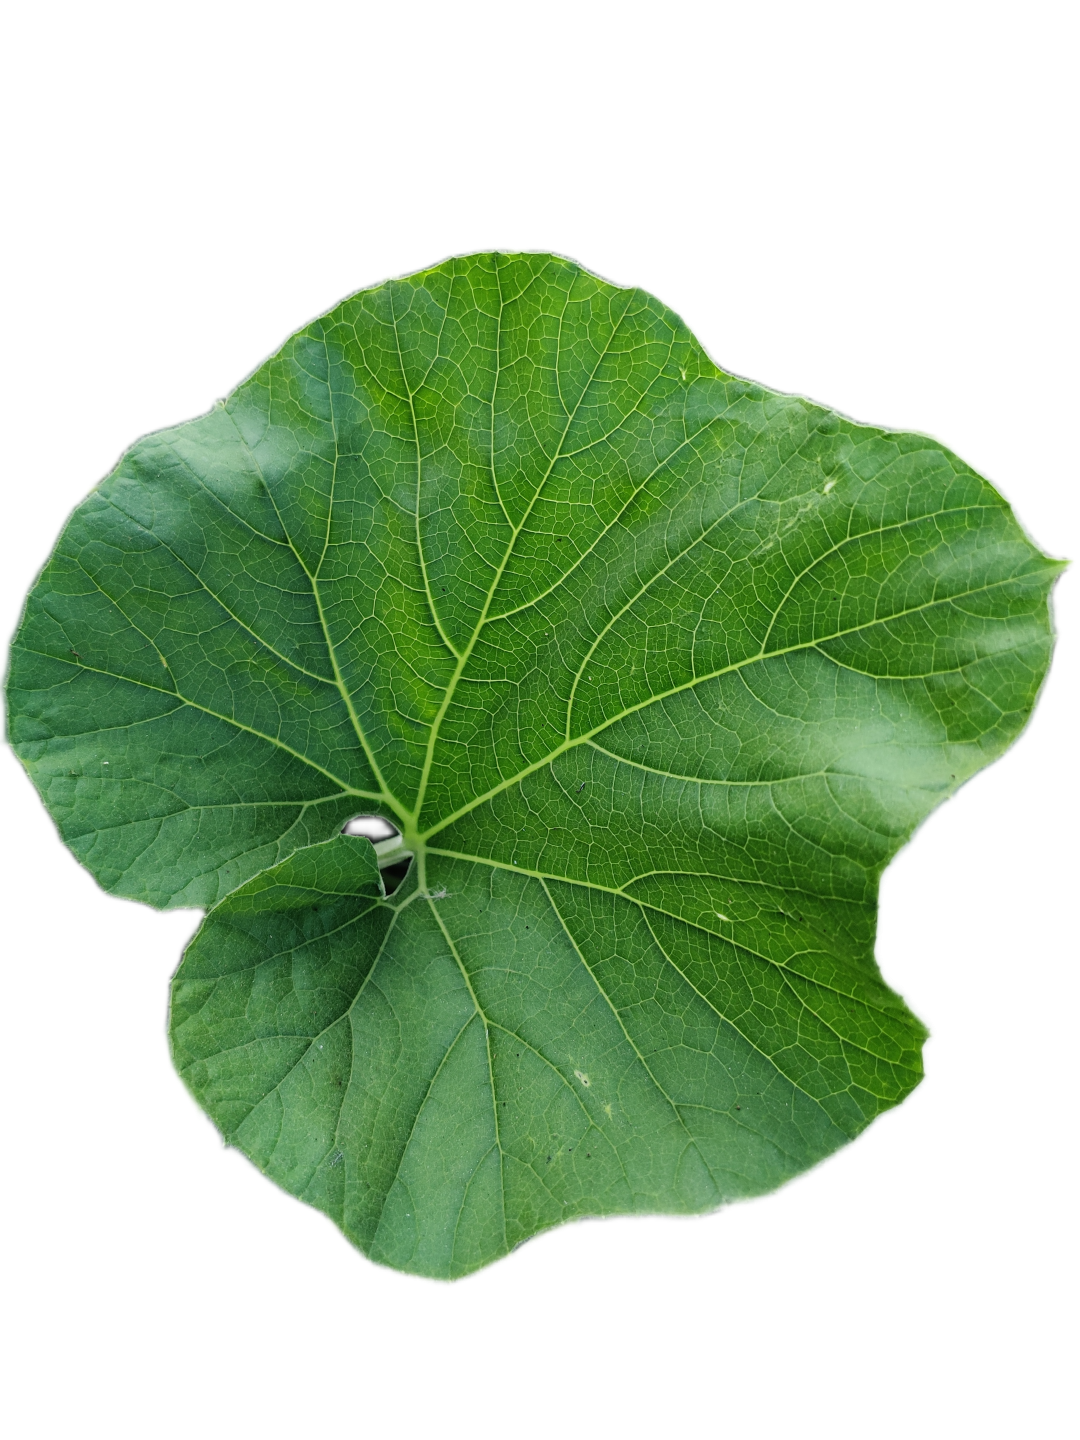
Crop: Bottle Gourd
Label: Healthy